History of the Chouf region

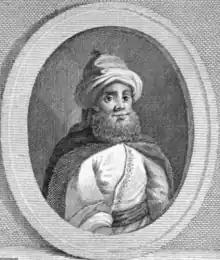
Engraving of a portrait of Fakhr al-Din II.

Around 1590 Qurqumaz was succeeded by his eldest son Fakhr al-Din II as the "muqaddam" of all or part of the Chouf. Unlike his Ma'nid predecessors, Fakhr al-Din cooperated with the Ottomans, who, though able to suppress Mount Lebanon's local chiefs with massive force, were unable to pacify the region in the long term without local support. When the veteran general Murad Pasha was appointed "beylerbey" of Damascus, Fakhr al-Din hosted and gave him expensive gifts upon his arrival to Sidon in September 1593. Murad Pasha reciprocated by appointing him the "sanjak-bey" (district governor, called "amir liwa" in Arabic sources) of Sidon-Beirut in December. The Ottomans' preoccupation with the wars against Safavid Iran (1578–1590; 1603–1618) and the war with Hapsburg Austria afforded Fakhr al-Din the space to consolidate and expand his semi-autonomous power.